John Robert Mills

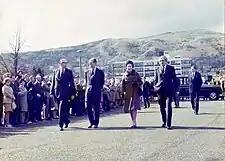
John Mills with the Queen and the Duke of Edinburgh at RSRE in 1976

The final chapter in Mills's career in the R&D business was a return to Malvern in 1976 as Deputy Director of the Royal Signals and Radar Establishment (RSRE), which had been formed by merging RRE, SRDE and SERL (Services Electronic Research Laboratory formerly at Baldock, Hertfordshire) as part of the programme to rationalise the defence establishments. His team continued to work on advanced military and satellite communications. Mills held this post until his retirement in 1977.